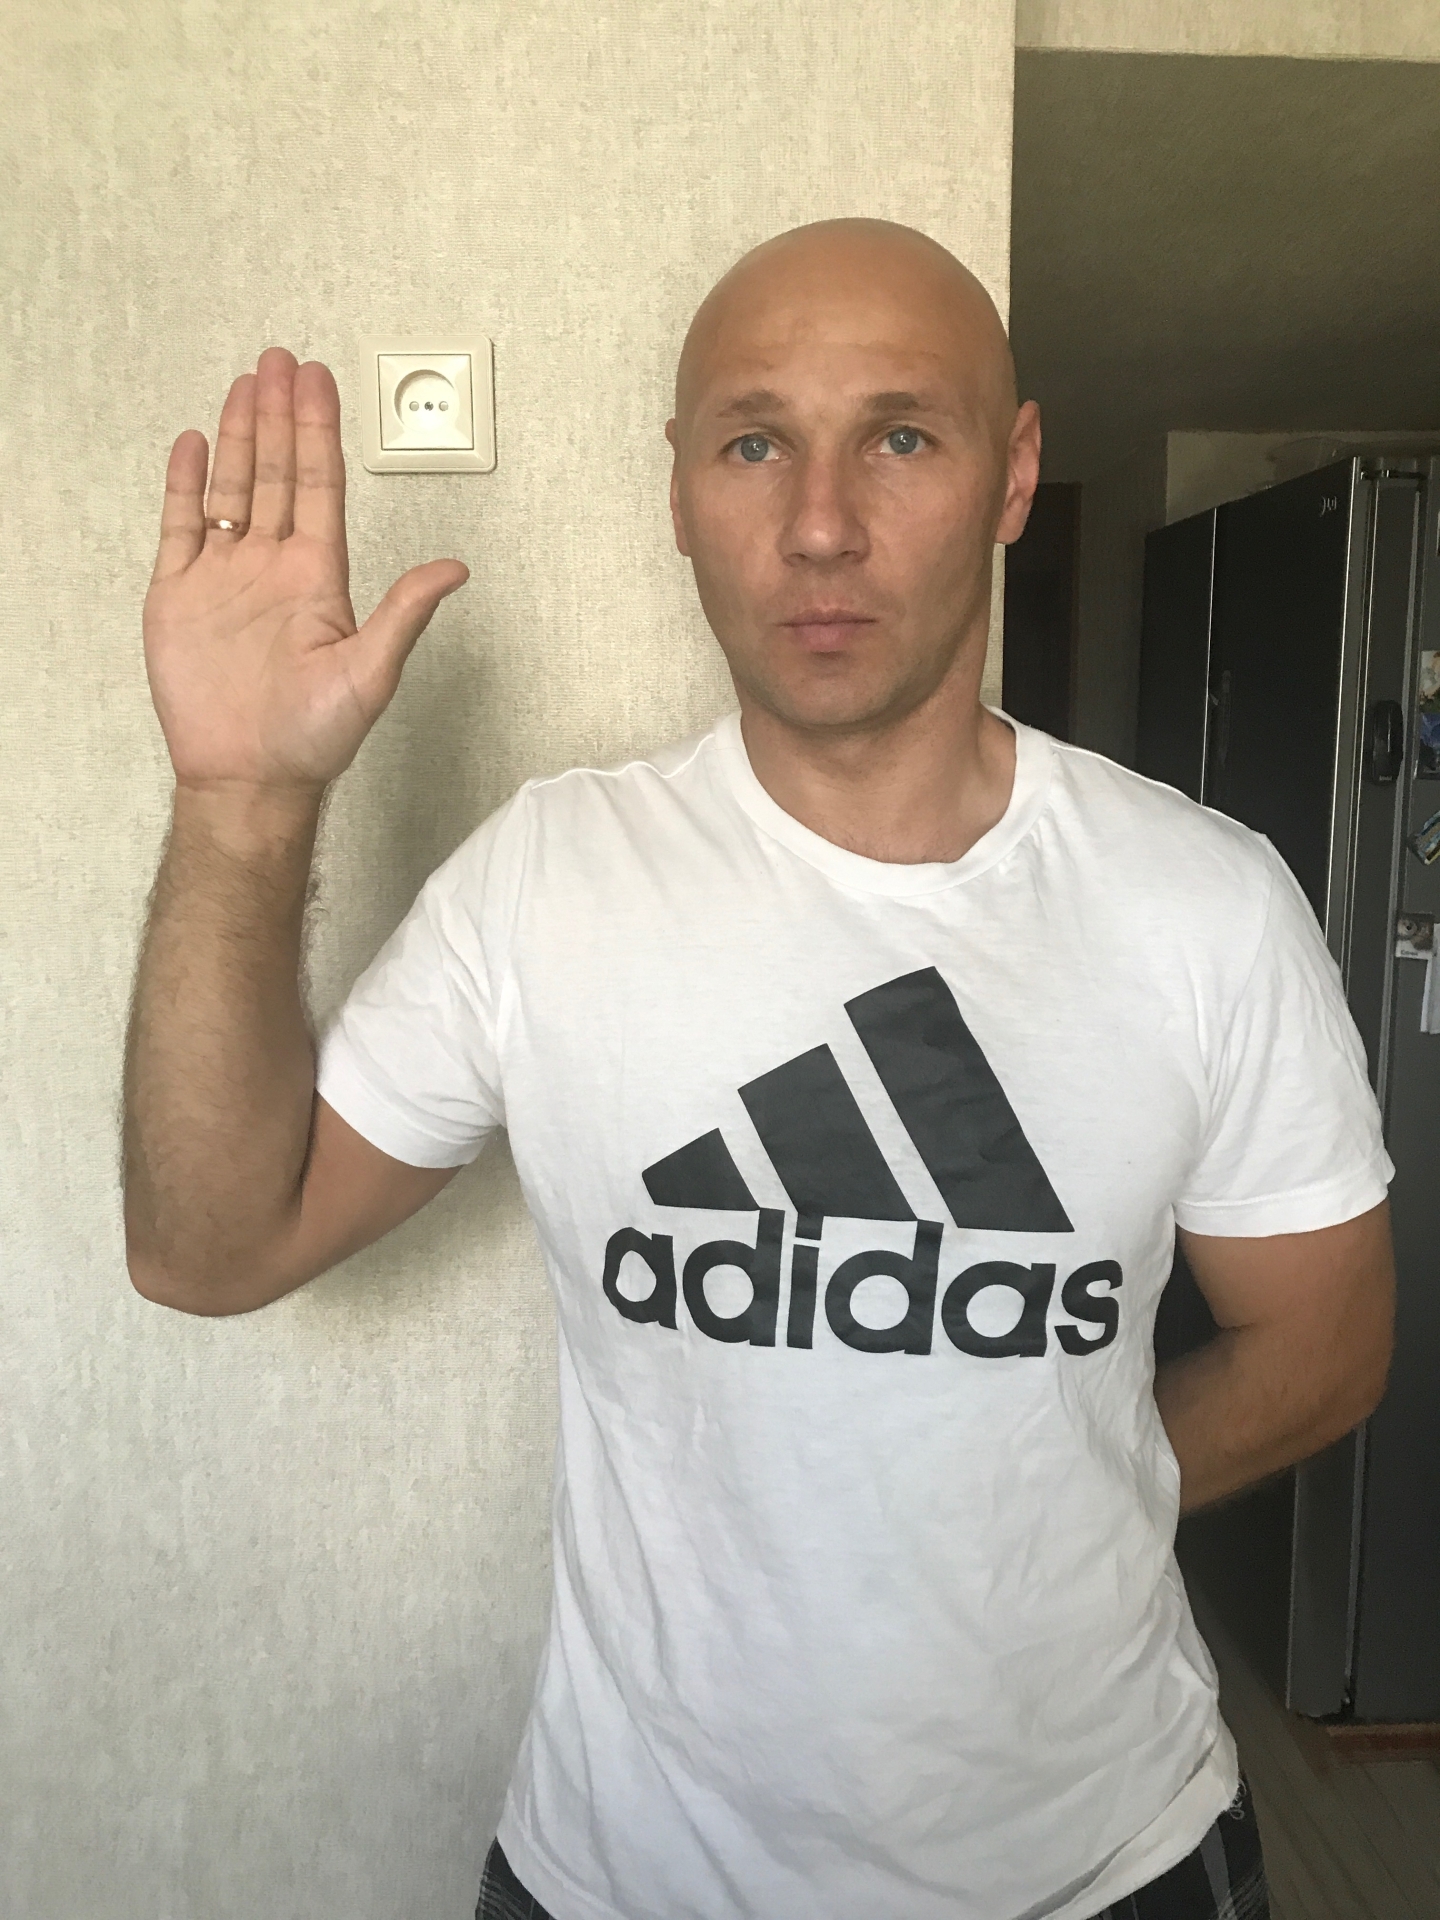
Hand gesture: stop